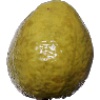
Label: Guava 1